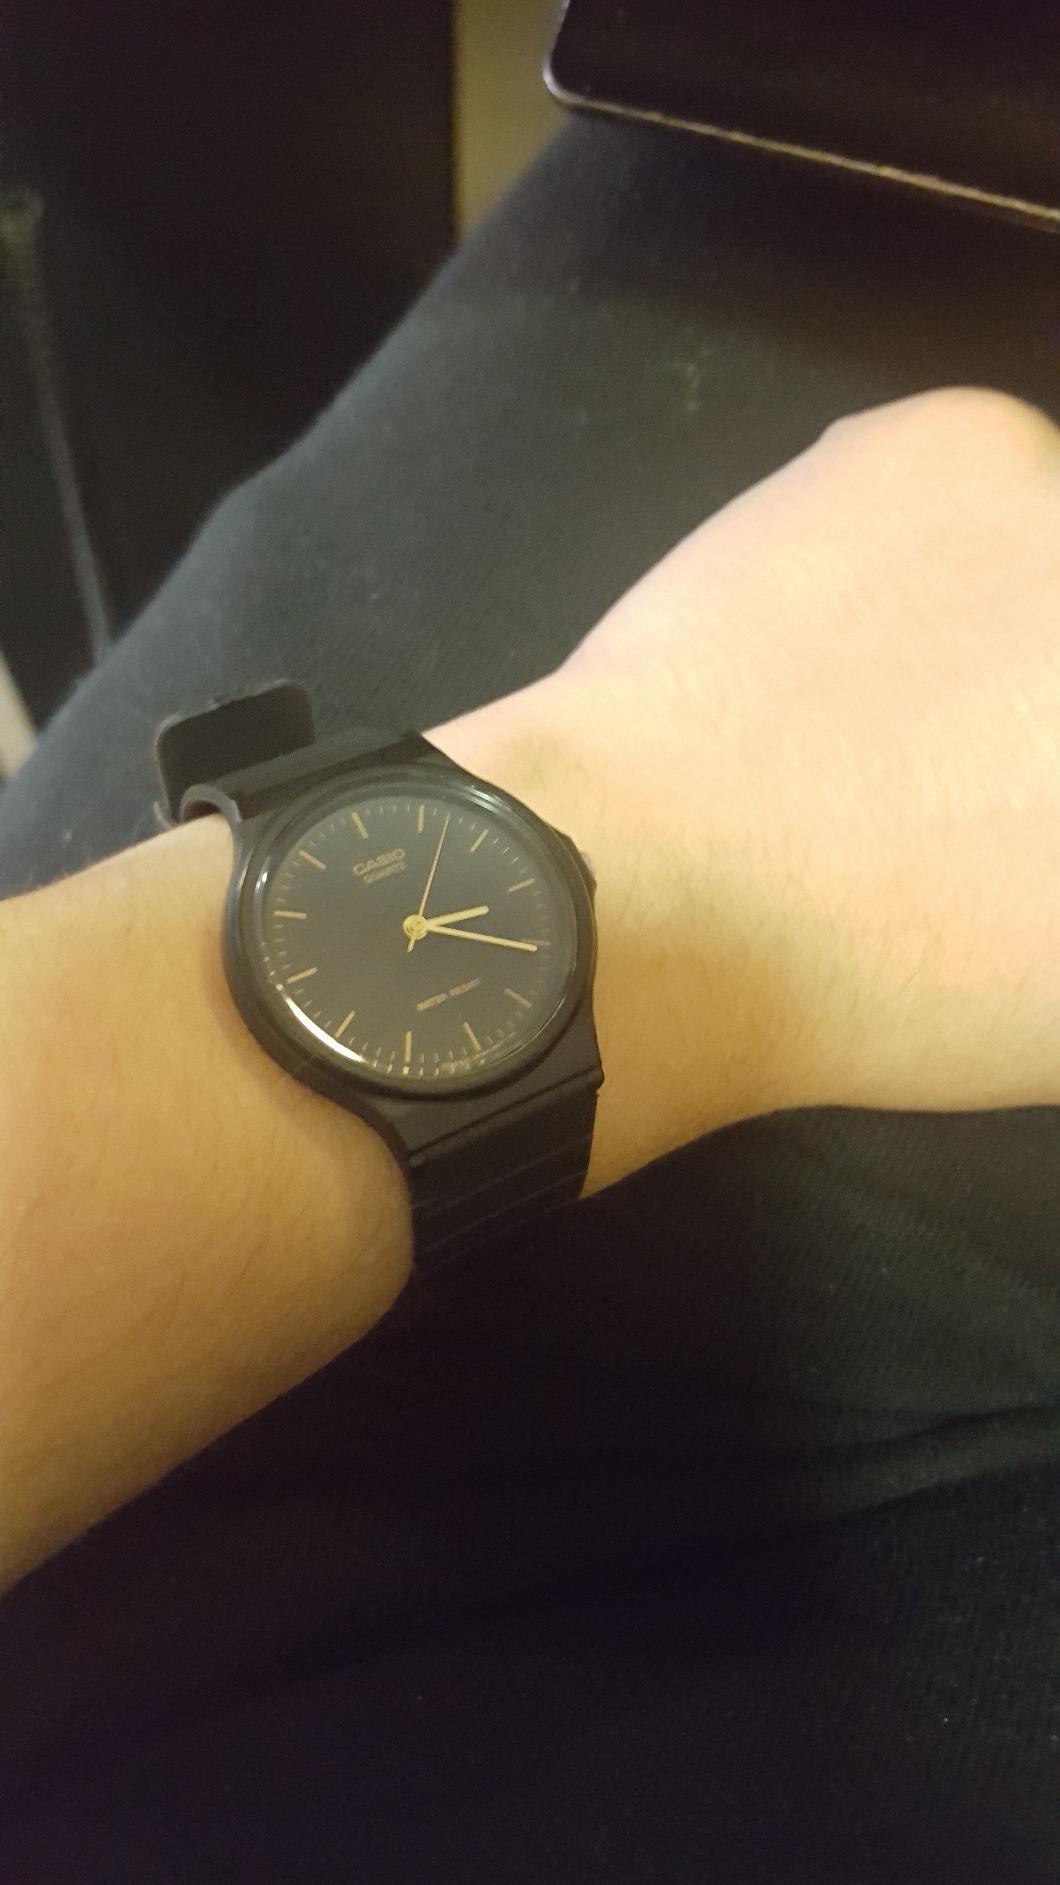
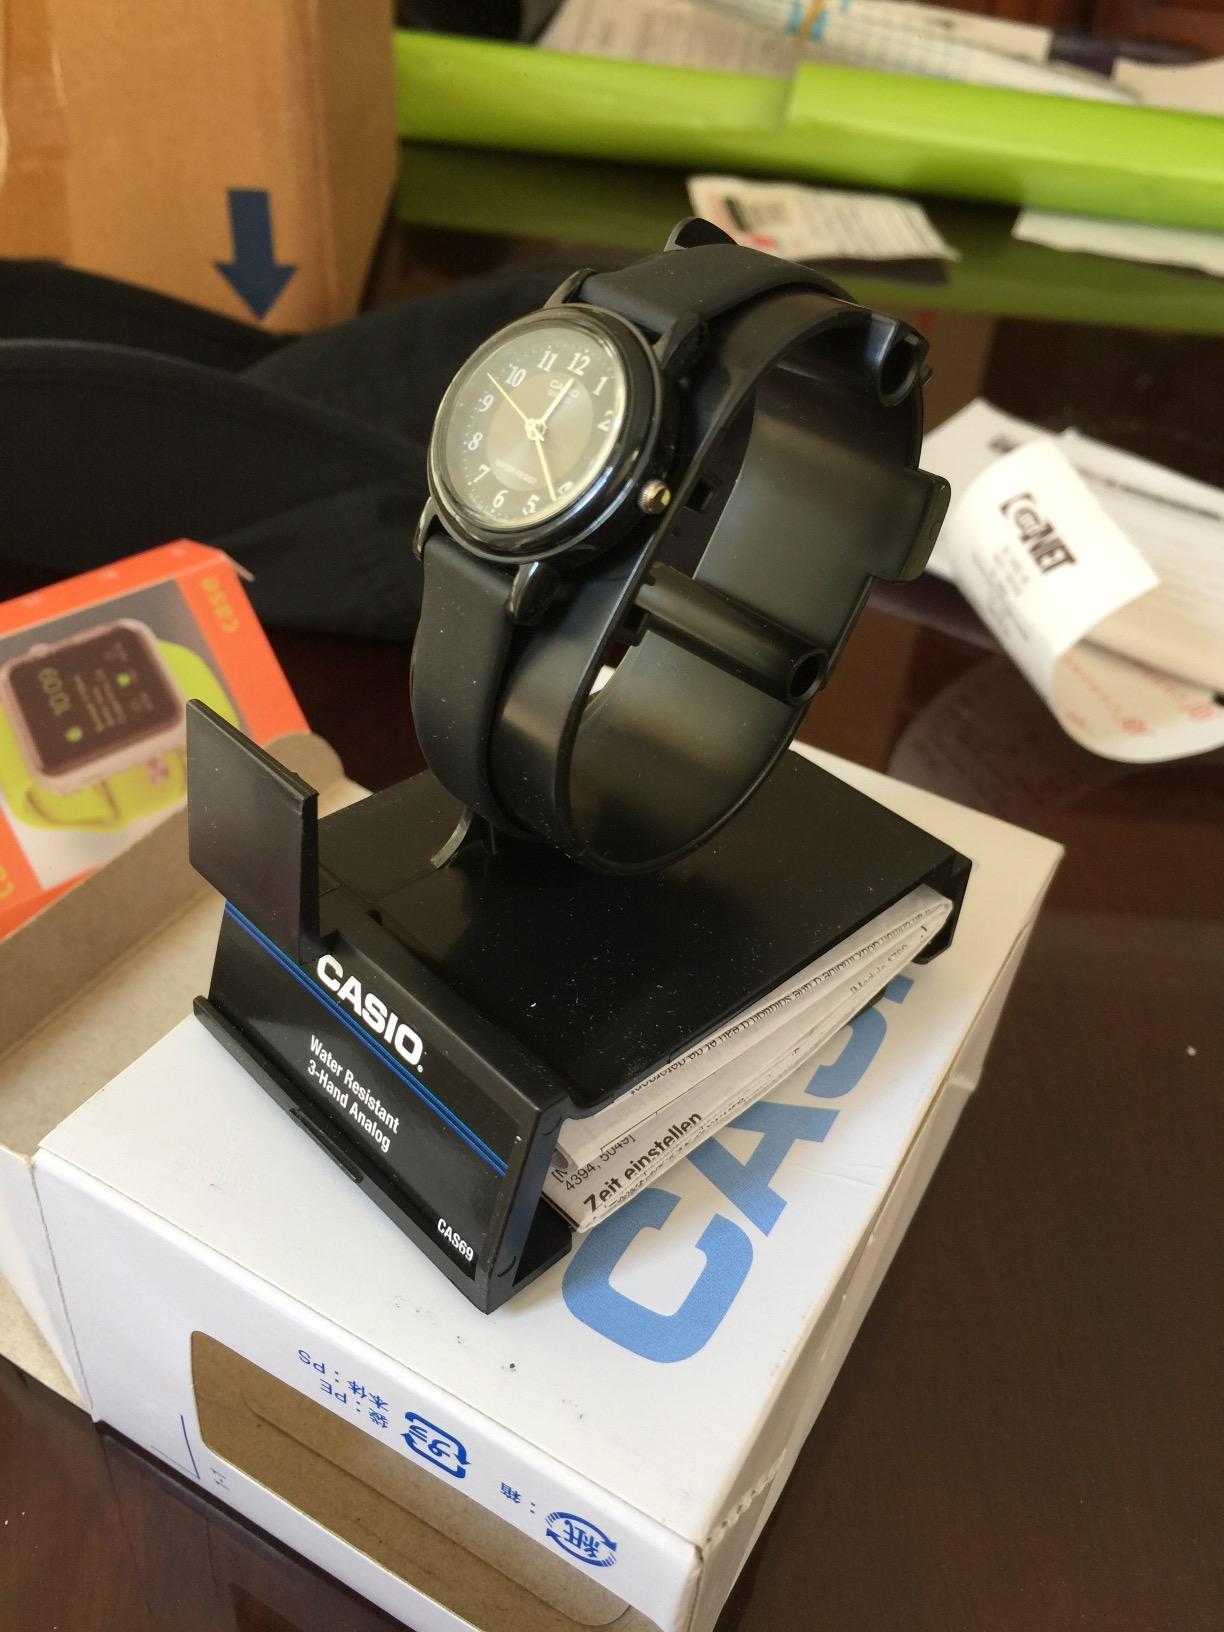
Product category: accessories_watch
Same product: no